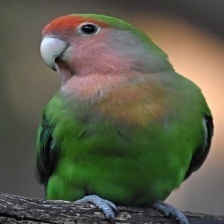
Species: ROSY FACED LOVEBIRD
Scientific name: AGAPORNIS ROSEICOLLIS